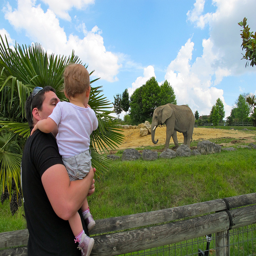
a man holding a child while standing at the fence of an elephant zoo enclosure.
A man and child looking at an elephant in a zoo.
A man and a child looking at an elephant
A father is holding his child and looking at the elephant.
A father and his toddler son enjoying a day at the zoo with the elephants.